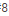
Number: 8